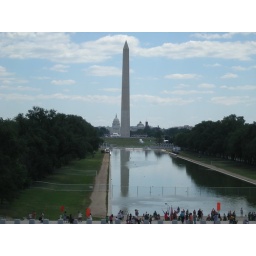
the washington monument and the capitol building taken from the lincoln memorial in washington DC